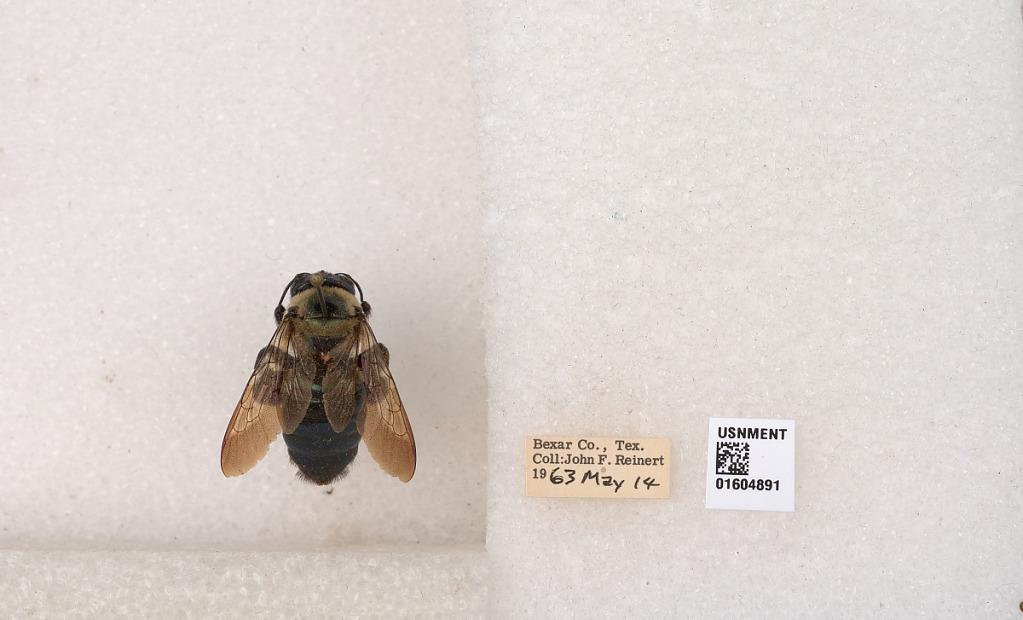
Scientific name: Xylocopa (Xylocopoides) virginica texana Cresson
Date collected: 1963-5-14
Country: United States
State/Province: Texas
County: Bexar